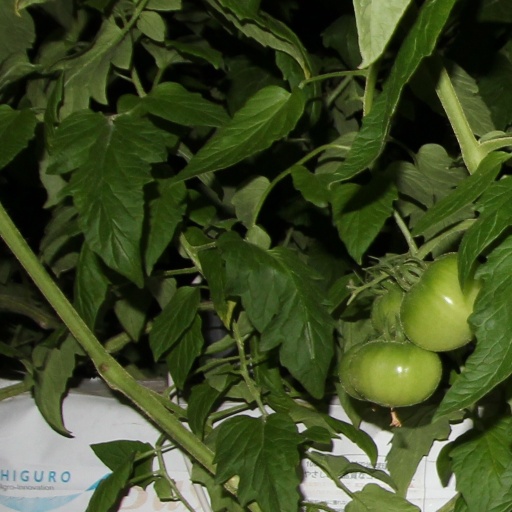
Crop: tomato